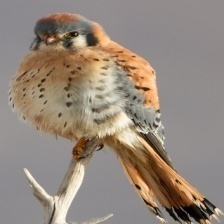
Species: AMERICAN KESTREL
Scientific name: FALCO SPARVERIUS